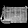
Label: Bag